Franklin J. Schaffner

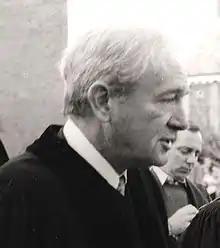
Schaffner in 1977

Franklin James Schaffner (May 30, 1920July 2, 1989) was an American film, television, and stage director. He won the Academy Award for Best Director for "Patton" (1970), and is known for the films "Planet of the Apes" (1968), "Nicholas and Alexandra" (1971), "Papillon" (1973), and "The Boys from Brazil" (1978). He served as president of the Directors Guild of America between 1987 and 1989.